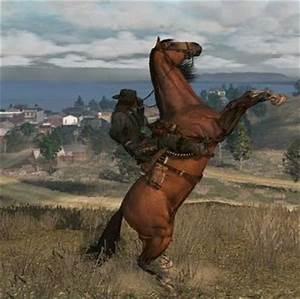
horse